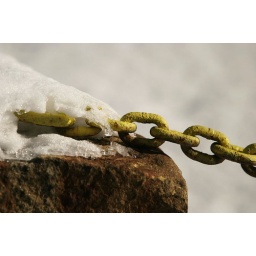
A yellow safety chain blocking a road stands out in the snow; State Line Lookout, Palisades Parkway, New Jersey.